Lancia Ypsilon

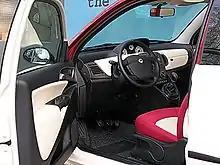
2003 Ypsilon inside

The front is characterized by a large chrome grille with lobes at the top. The lighting is placed at the ends of the front arch. The bumpers are characterized by the presence of an unpainted longitudinal fascia applied above the air intakes in which the fog lamps (in the top versions) are located at either end. A prominent rib runs along the sides. The tail has vertically oriented headlamps that culminate in the bumper and are integrated into the fenders. The rear tailgate has a small size that limits visibility, embellished by chromed fascia above the license plate.